Nuestra Señora de Loreto Church

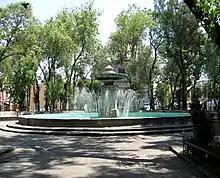
The fountain

In the 1880s, the plaza received a fountain to function as a source of water for the neighborhood. Later lighting was installed. A market dedicated to iron and glass was installed here, but it was later moved to the San Cosme Market.